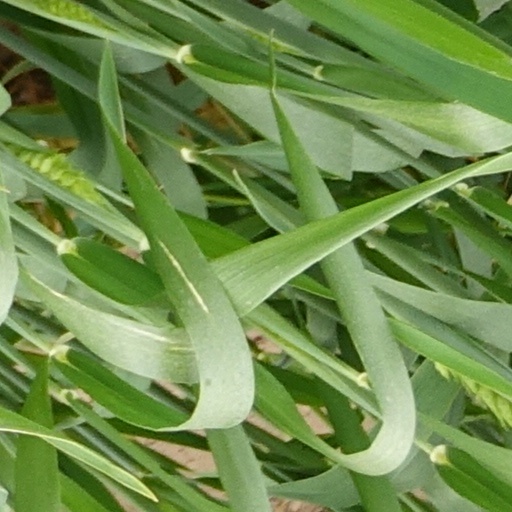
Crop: wheat